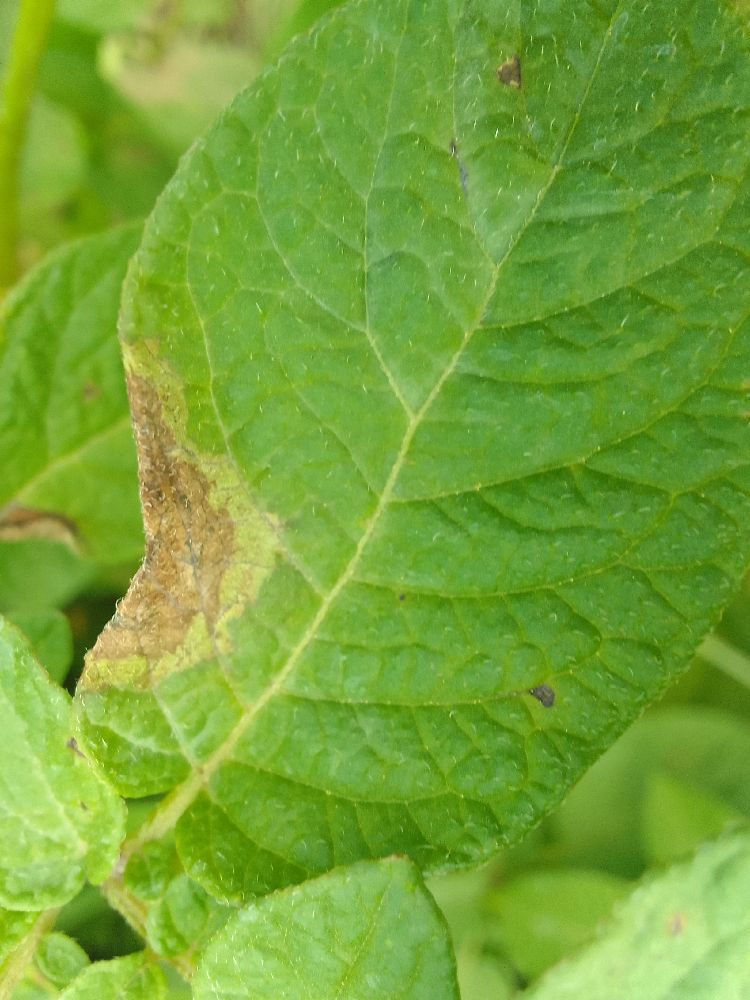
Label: Late blight